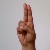
The image shows a hand gesture representing the letter 'U' in Indian Sign Language.